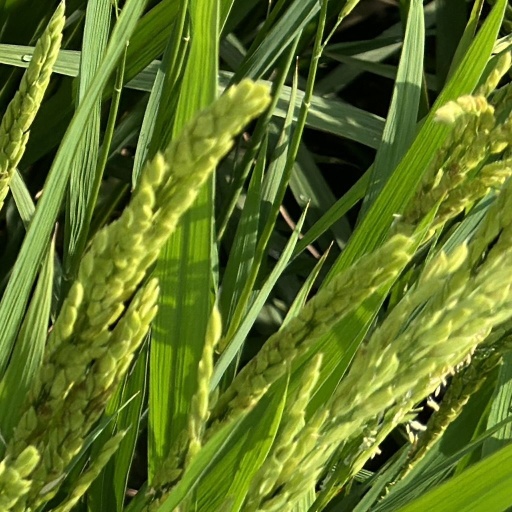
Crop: rice